Faroe Islands

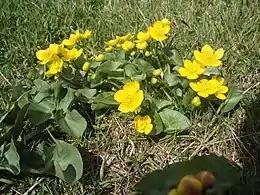
Marsh marigold ("Caltha palustris") is common in the Faroe Islands during May and June.

The Faroe Islands are an island group consisting of 18 major islands (and a total of 779 islands, islets, and skerries) about off the coast of Northern Europe, between the Norwegian Sea and the North Atlantic Ocean, about halfway between Iceland and Norway, the closest neighbours being the Northern Isles and the Outer Hebrides of Scotland. Its coordinates are .